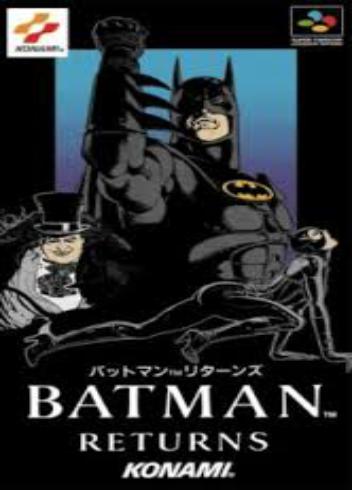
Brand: batman returns
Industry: Leisure